George, Duke of Brunswick

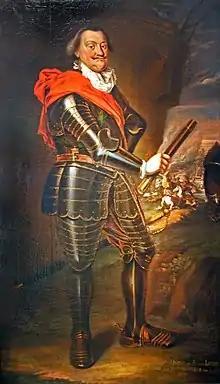
George,

George, Duke of Brunswick-Lüneburg (17 February 1582, in Celle (German Georg)– 12 April 1641, in Hildesheim), ruled as Prince of Calenberg from 1635. He was a member of the House of Welf, a prominent German noble family. George was part of a cadet branch of the family known as the Dukes of Brunswick-Lüneburg, which held territories in what is now Lower Saxony in Germany.